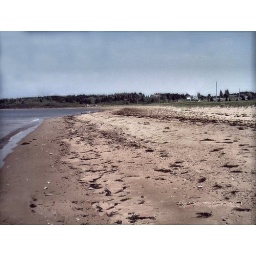
Gorgeous ocean sand beach in Beach Point, Prince Edward Island, Canada.